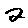
Label: 2